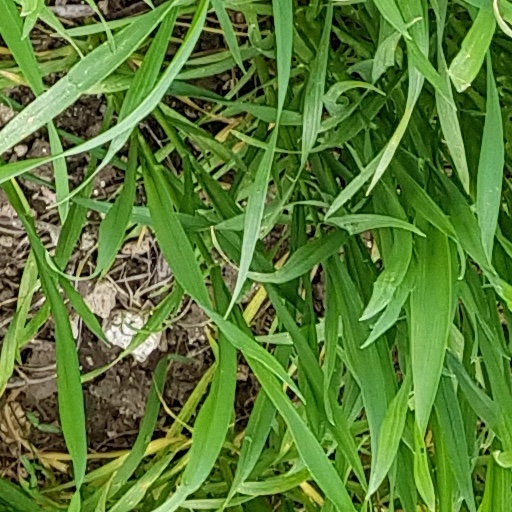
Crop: wheat